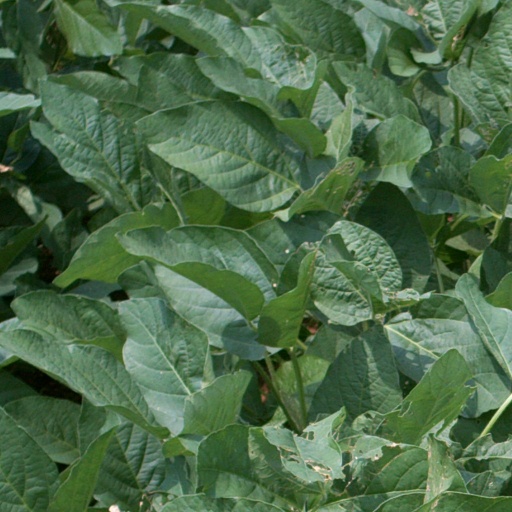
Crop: soybean